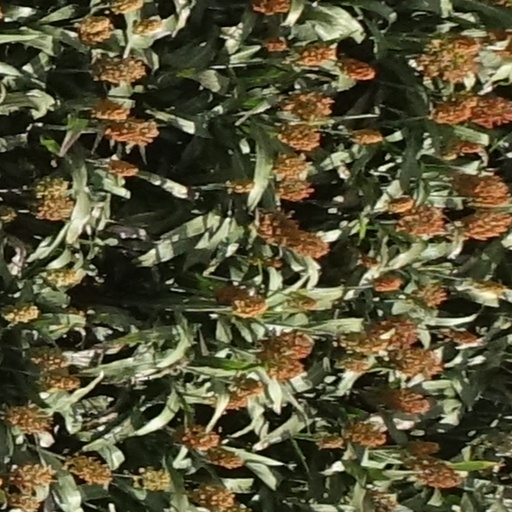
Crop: sorghum